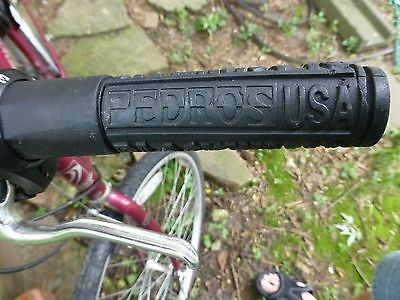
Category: bicycle